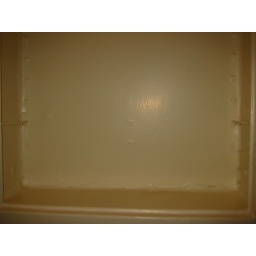
Fba - cabinet over sink 1